Caranx

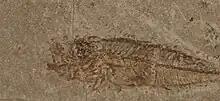
"Caranx gracilis" of the Oligocene from the Romanian Eastern Carpathians

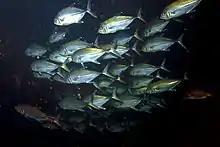
A school of Pacific crevalle jack, "Caranx caninus" in Panama

The species in the genus "Caranx" are all moderately large to very large fishes, growing from around 50 cm in length to a known maximum length of 1.7 m and 80 kg in weight; a size which is only achieved by the giant trevally, "Caranx ignobilis", the largest species of "Caranx". In their general body profile, they are similar to a number of other jack genera, having a deep, compressed body with a dorsal profile more convex than the ventral. The dorsal fin is in two parts, the first consisting of 8 spines and the second of one spine and between 16 and 25 soft rays. The anal fin has one or two detached anterior spines, with 1 spine and between 14 and 19 soft rays. The caudal fin is strongly forked. All species have moderate to very strong scutes on the posterior section of their lateral lines. All members of "Caranx" are all generally silver to grey in colour, with shades of blue or green dorsally, while some species have coloured spots on their flanks. Fin colours range from hyaline to yellow, blue and black.